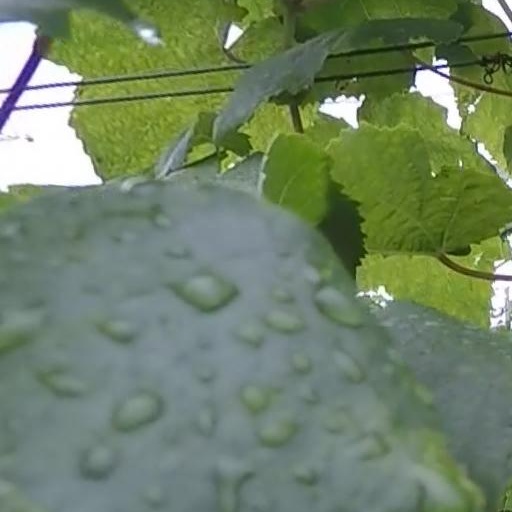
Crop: grape